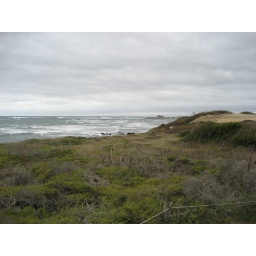
Old lighthouse keeper's house in the distance